Bombus trophonius

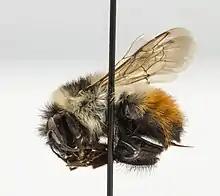
"Bombus rufocinctus"

The body of the holotype is very incomplete, with only a little of the metatibial corbicula present, and sections of the thorax which have long setae preserved. What is present of the legs, wings and thorax are all black in coloration due to the preservation conditions of the strata, and so the bee's coloration in life is unknown. The single hind wing preserved fully is long and wide. The forewings are larger with a length of and a width of at the widest. The pterostigma is rectangular and a little longer than wide with an outwardly bowed edge with the marginal cell. The prestigma, the Radial vein section between the 1Rs vein and the pterostigma, is almost as long as the pterostigma itself. The marginal cell is larger than the pterostigma at wide and long. It narrows slightly across its length and the apical end of the cell, which is narrower than the basal end, is almost as long as the basal end that is bordered by submarginal cells. The apical margin of the cell is rounded and pulls away from the marginal wing vein by more than a vein width.